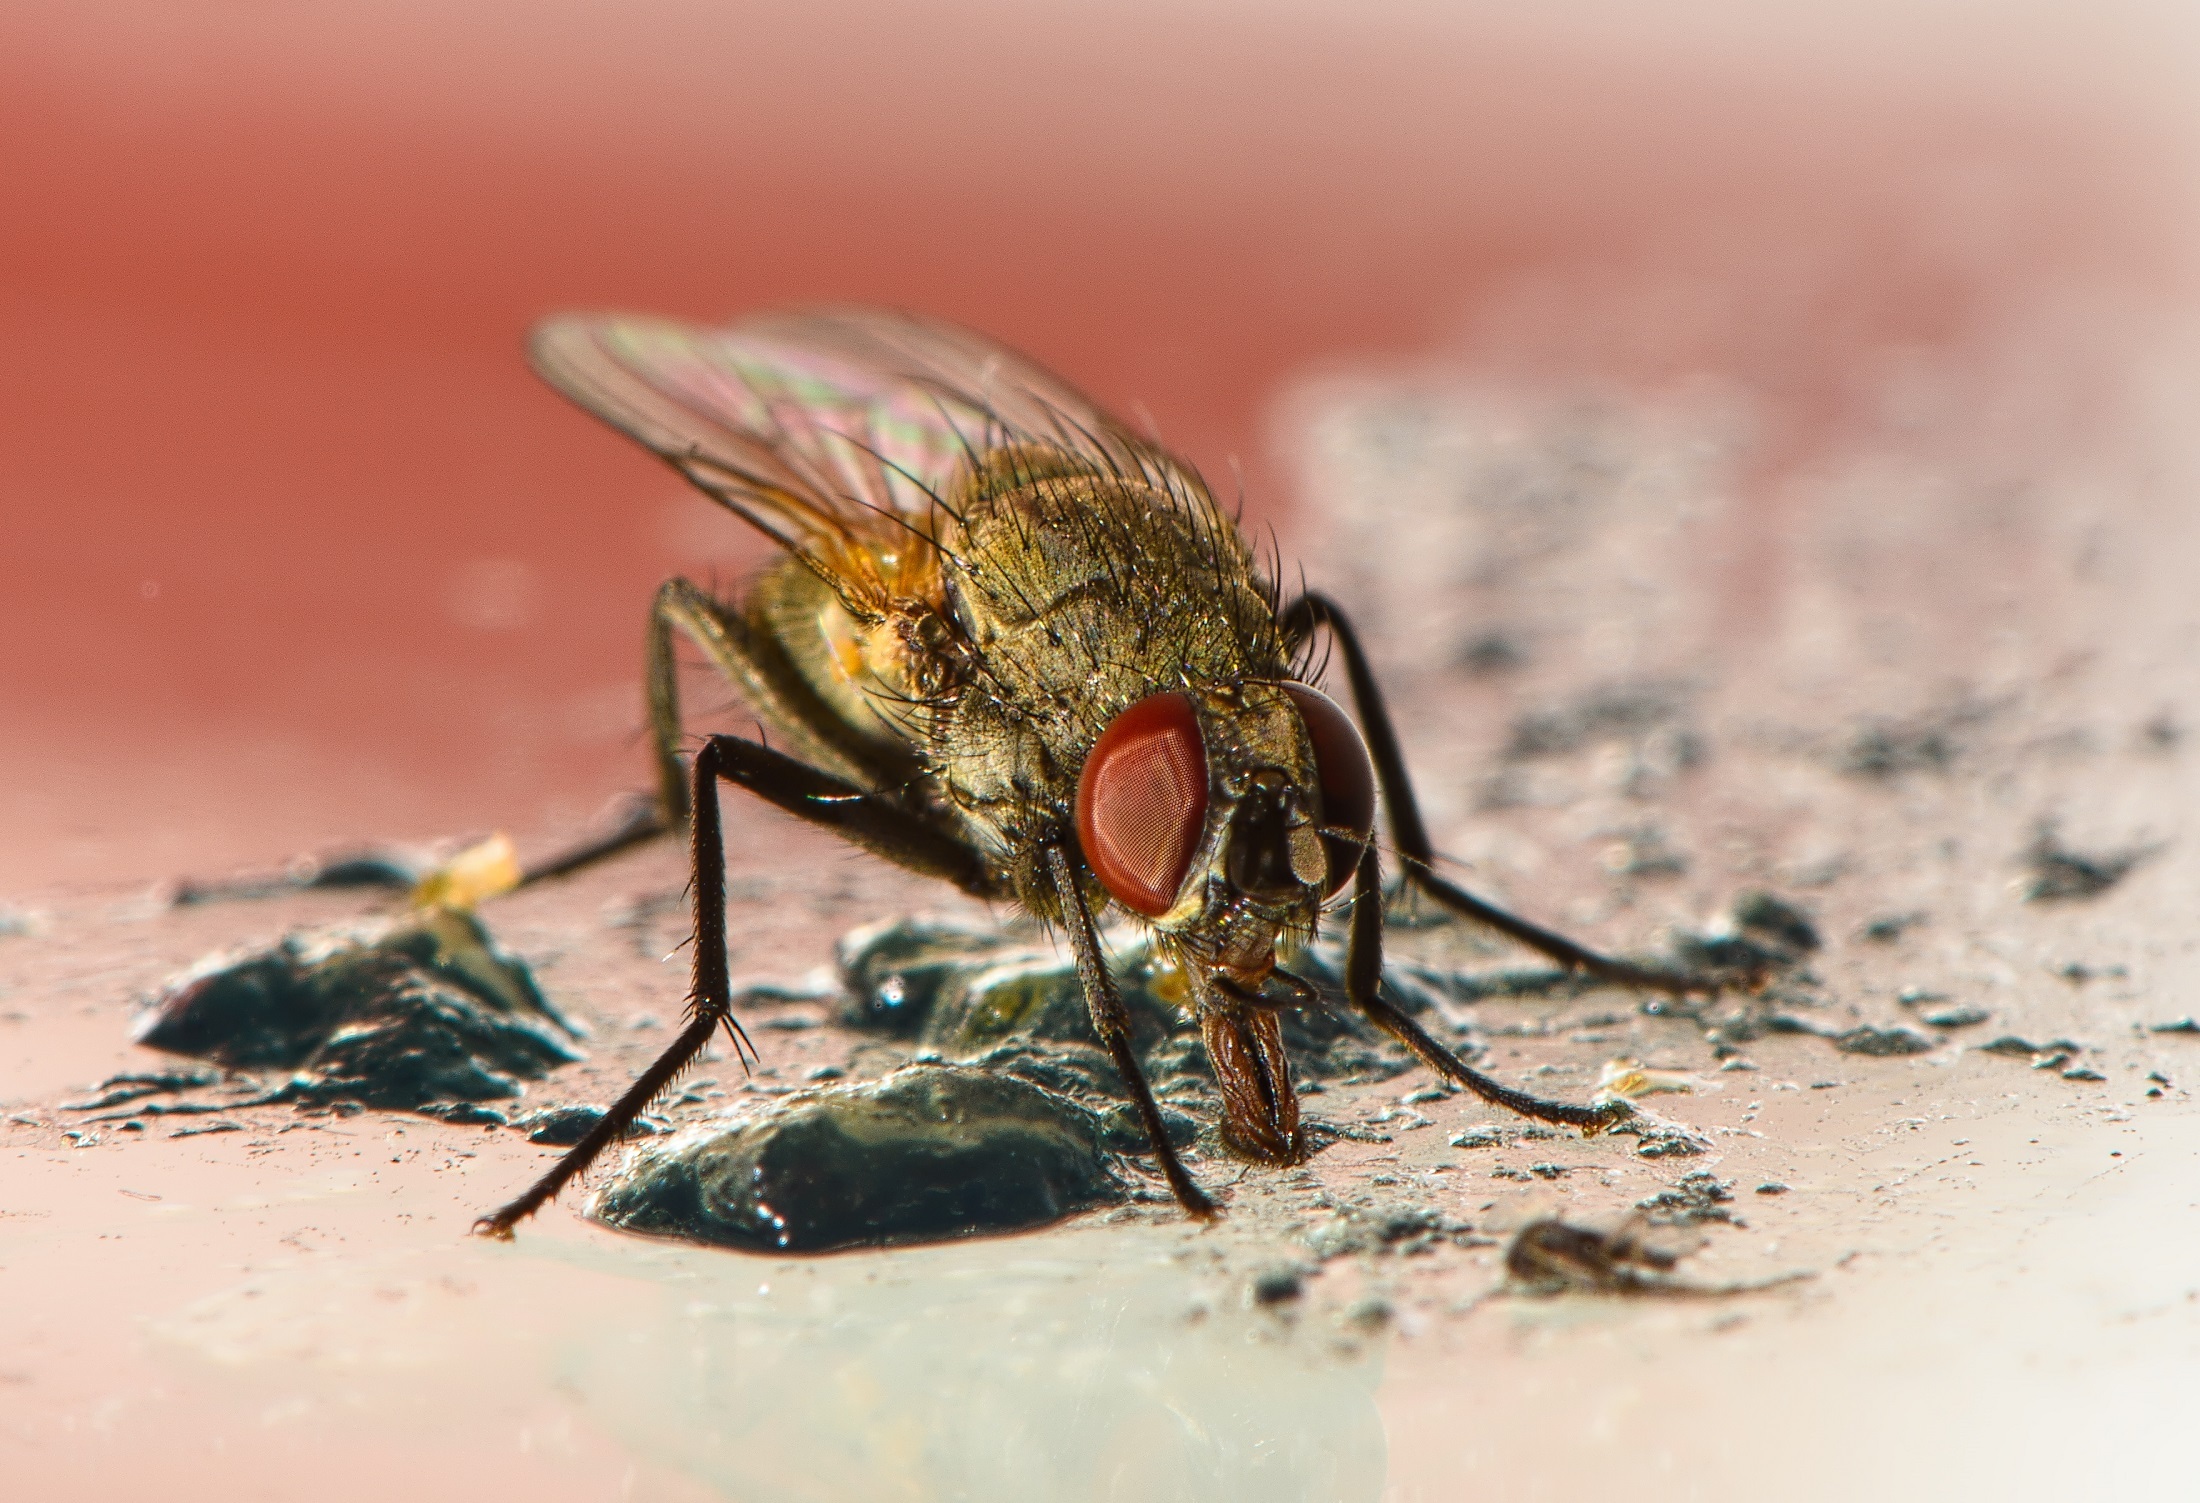
nature, photography, flower, fly, food, insect, macro, bug, close, fauna, invertebrate, close up, feeding, eyes, wings, head, pest, diptera, macro photography, arthropod, membrane winged insect